2020 IHF Men's Olympic Qualification Tournaments

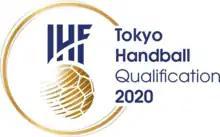
Logo

The 2020 IHF Men's Olympic Qualification Tournaments were held in Montenegro, France and Germany. The top two teams from each of the three tournaments qualified for the 2020 Summer Olympics joining six already qualified teams: host nation, world champions and four winners of continental qualifying events.